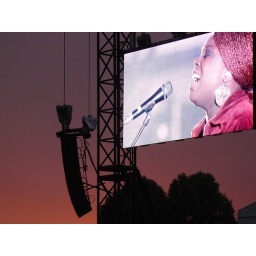
Massive Attack under a pink sky